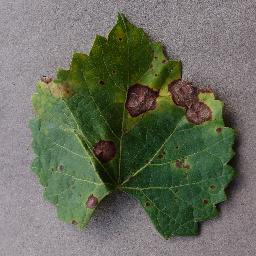
Label: Grape___Black_rot